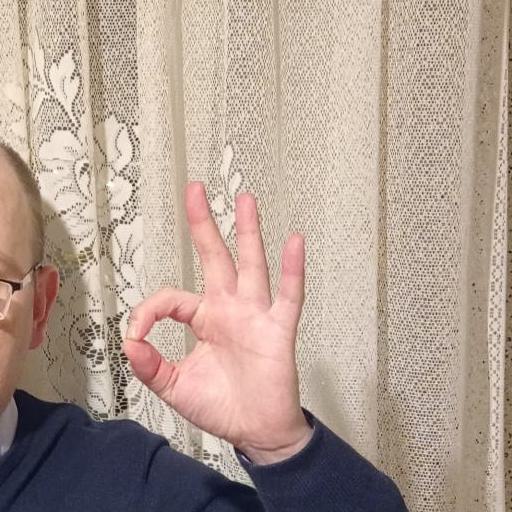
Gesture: ok